American Aerolights

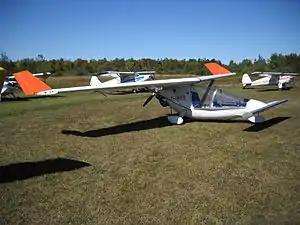
American Aerolights Falcon

American Aerolights Inc. was an American aircraft manufacturer founded by Larry Newman. The company specialized in the design and manufacture of ultralight aircraft in the form of kits for amateur construction and ready-to-fly aircraft under the US FAR 103 Ultralight Vehicles rules.